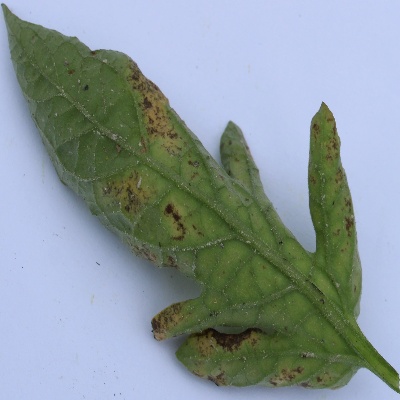
Crop: Tomato
Condition: septoria leaf spot